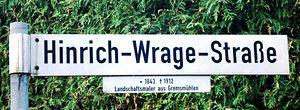
Joachim Hinrich Wrage est un peintre paysagiste et artiste graphique allemand. Il est l'un des représentants les plus importants de la peinture en plein air dans le dernier tiers du XIXᵉ siècle et est l'un des pionniers de l'impressionnisme avec son travail.